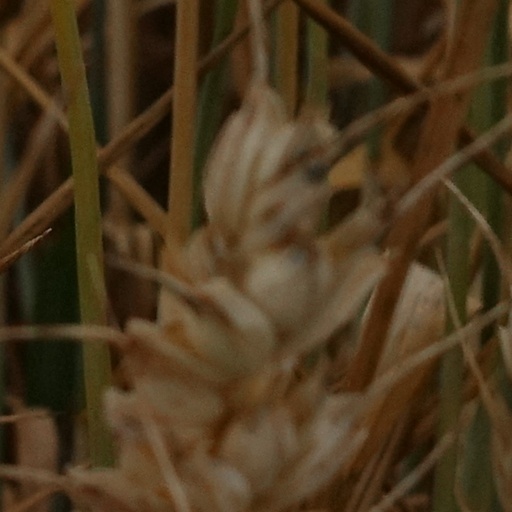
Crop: wheat